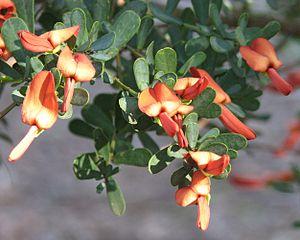
Templetonia est un genre de plantes dicotylédones de la famille des Fabaceae, sous-famille des Faboideae, originaire d'Australie, qui comprend une douzaine d'espèces acceptées.